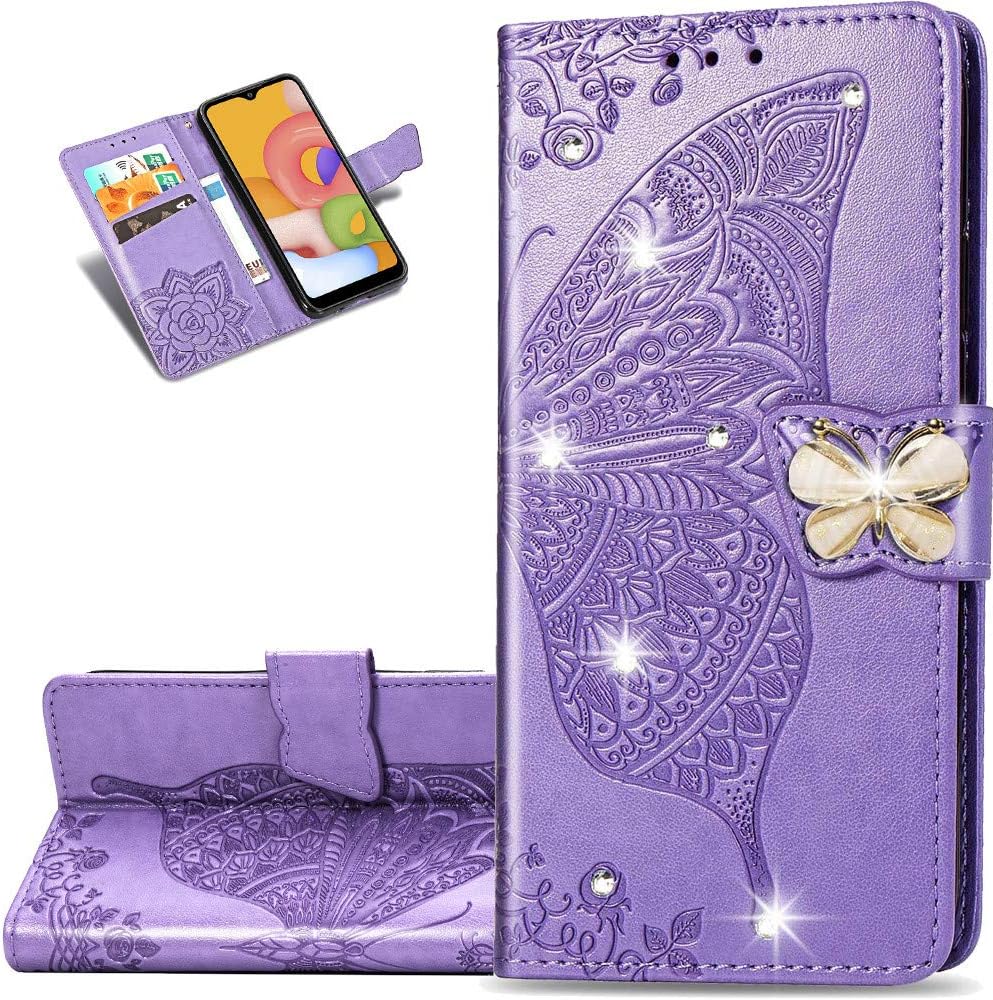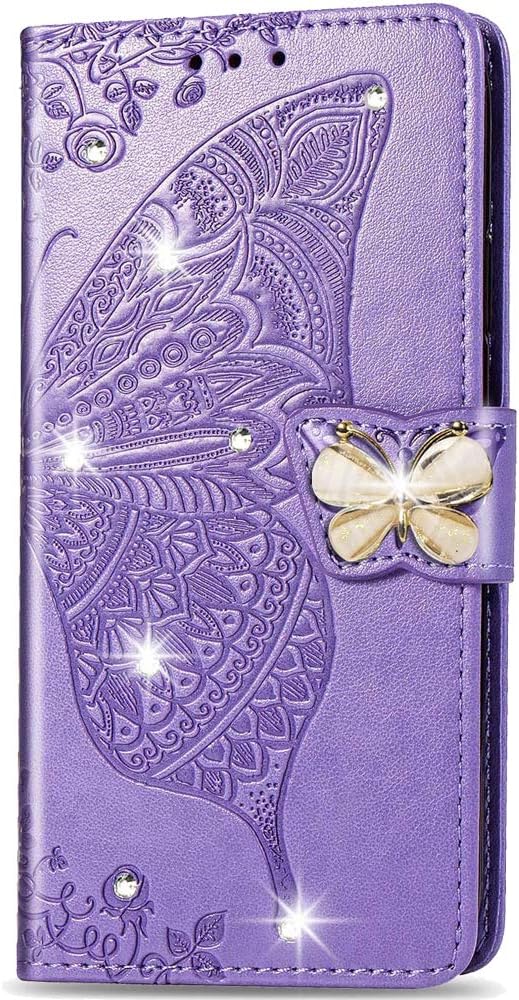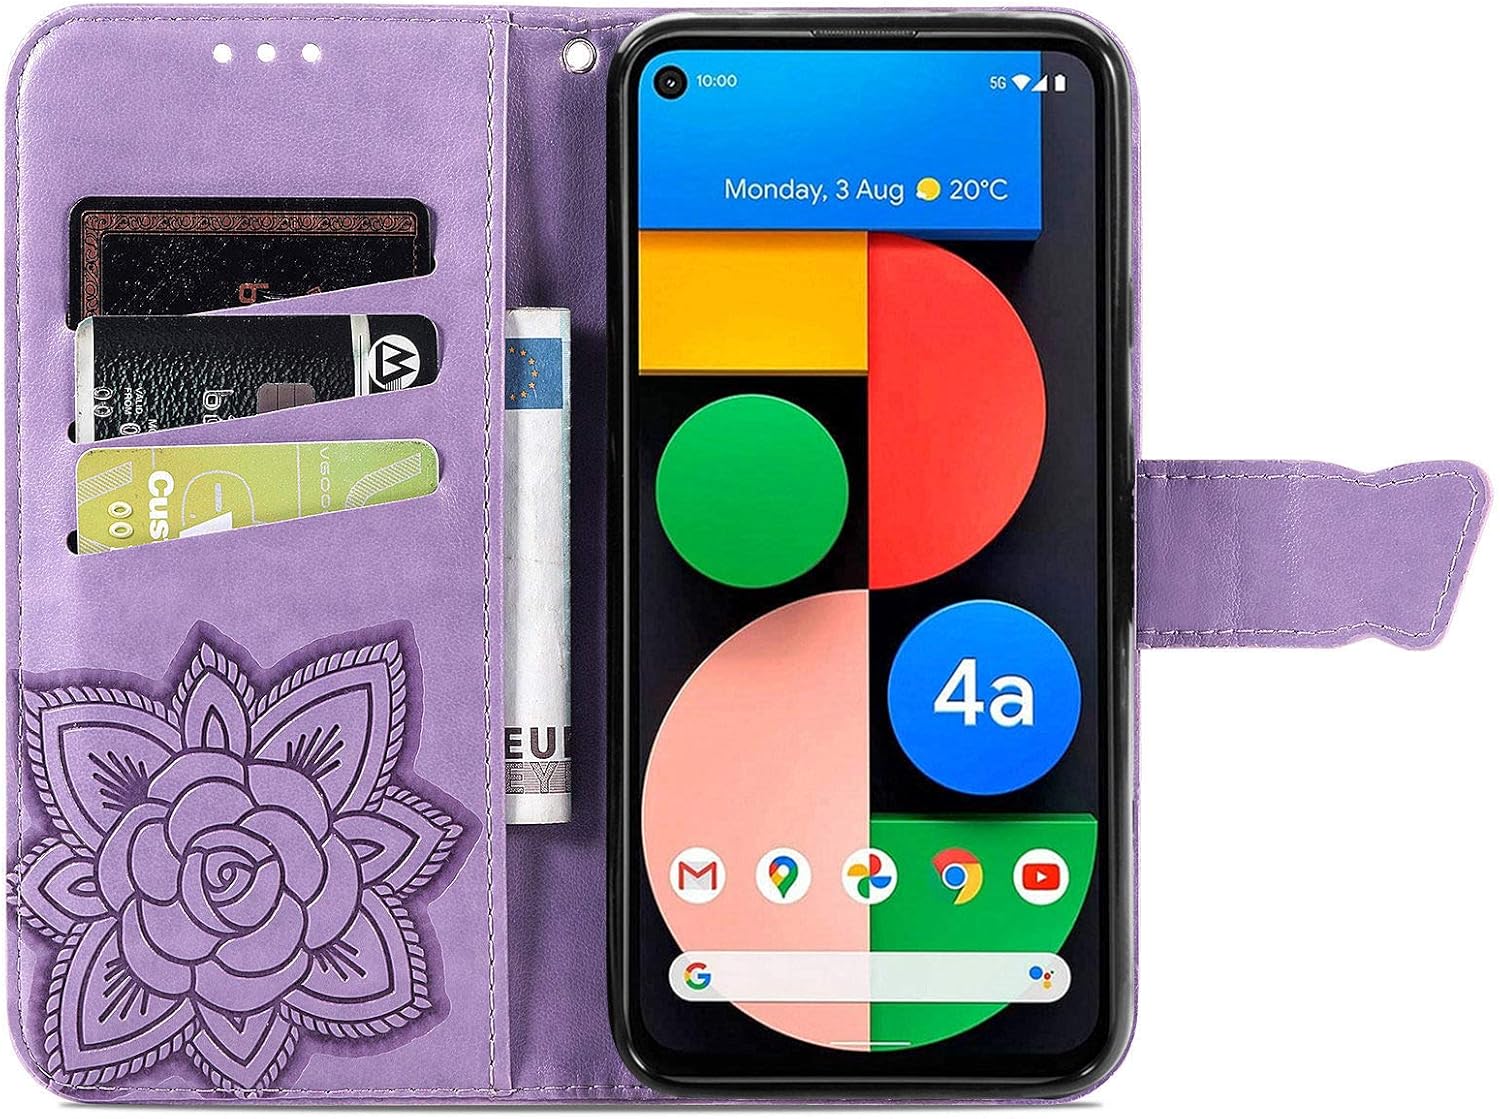
LEMAXELERS Compatible with Galaxy A32 4G Case Bling Diamond Butterfly Embossed Wallet Flip PU Leather Magnetic Card Slots with Stand Cover for Samsung Galaxy A32 4G Diamond Butterfly Light Purple SD
Category: Cell Phones & Accessories
About LEMAXELERS LEMAXELERS Committed to providing products that are both stylish and high quality with care to ensure an exact fit for the daily functionality of your device. And it's all sold at a reasonable price. Compatible Model: Samsung Galaxy A32 4G only Features:1.3D relief totem embossed Butterfly Flower (delicate embossing process). And will not fade over time, Suitable for Men, Women, and Teens of all ages. - 2. High quality synthetic PU leather + inner soft slim TPU silicone bumper. 3.Phone cover Included 2 card slots and & 1 folder cash wallet/purse & 1 wrist strap. Detachable Wrist strap for carrying convenience. Tips: Your satisfaction is very important to us. Please Share your thoughts if you are satisfied with our items and services. If you have any problems with our items or services, please feel free to contact us first. We will do our best to solve any problems and provide you with the best customer services.Your satisfaction is our great motivation.
Features: Compatible Model:Only For Samsung Galaxy A32 4G. Please confirm your phone model. | Made of high quality PU Leather which is safe and protective, light weight which fits your phone perfectly | The case protects your phone from everyday bumps, scratches, dust and marks | Carry around your ID, credit and debit cards, and cash without having to take your wallet with you | What you get:1 pcs case (Phone is not included)